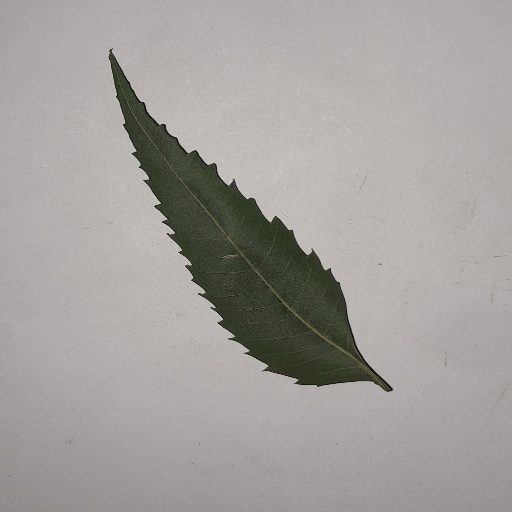
Species: Neem
Leaf condition: Healthy Leaf